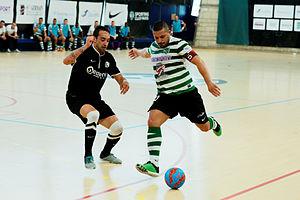
Demi-finale du championnat de France de futsal. Sporting Club de Paris vs Kremlin-Bicêtre United.
Le futsal est un sport collectif apparenté au football. Comme lui, il se joue principalement au pied avec un ballon sphérique. Il oppose deux équipes de cinq joueurs dans un gymnase, sur un terrain de handball. L'objectif de chaque équipe est de mettre le ballon dans le but adverse, sans utiliser les bras, et de le faire plus souvent que l'autre équipe.
Le Championnat de France de futsal dénommé « Division 1 », est une compétition nationale de futsal organisée par la Fédération française de football. Il représente le premier échelon de cette discipline en France. Il se déroule annuellement sous forme d'un championnat opposant douze clubs amateurs. Une saison du championnat commence à la fin de l'été et se termine au printemps suivant, à l'issue d'une phase finale.